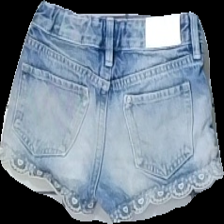
View: back
Type: Shorts
Category: Children
Brand: H&M
Brand text on label: &denim
Colors: Blue
Material: 100% cotton
Cut: Regular
Size: 122
Season: Summer
Trend: Denim
Damage location: top center
Damage 2 location: middle left
Damage 3 location: bottom right
Price range: 50-100
Recommended usage: Reuse
Description: blå jeans shorts